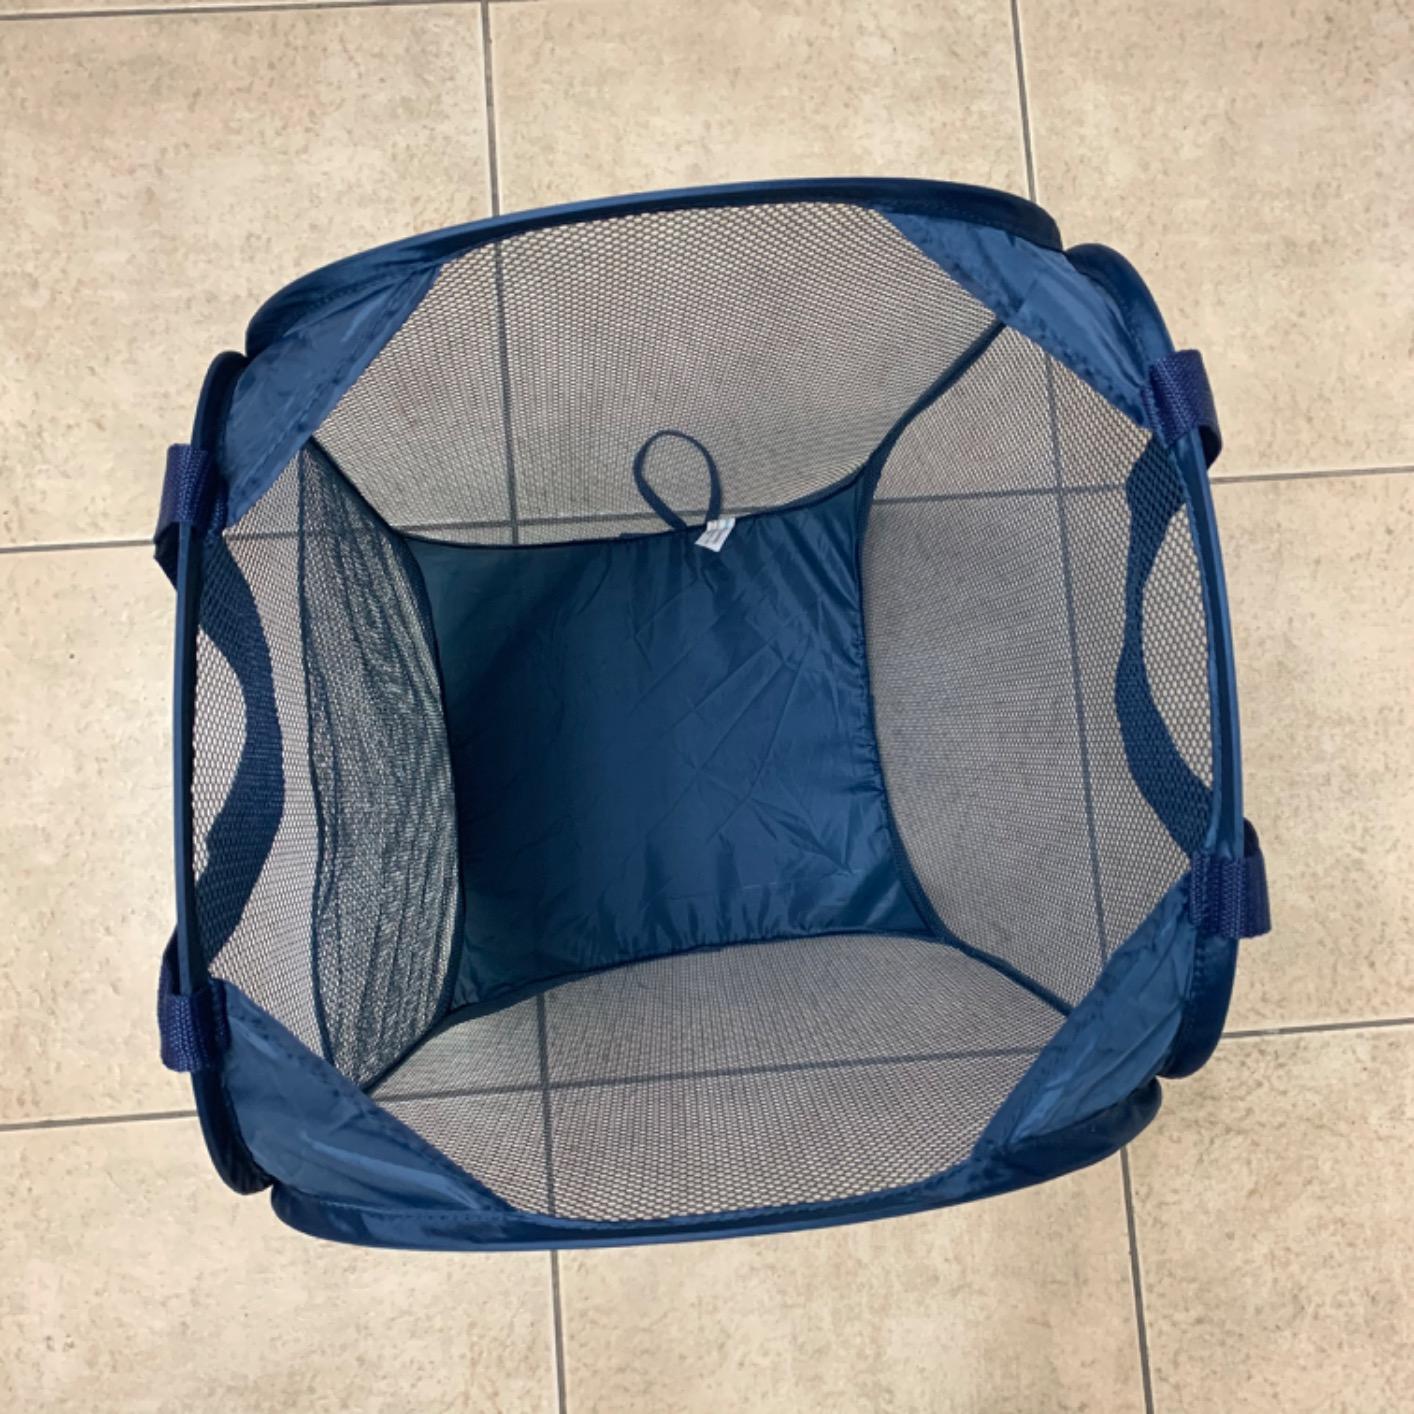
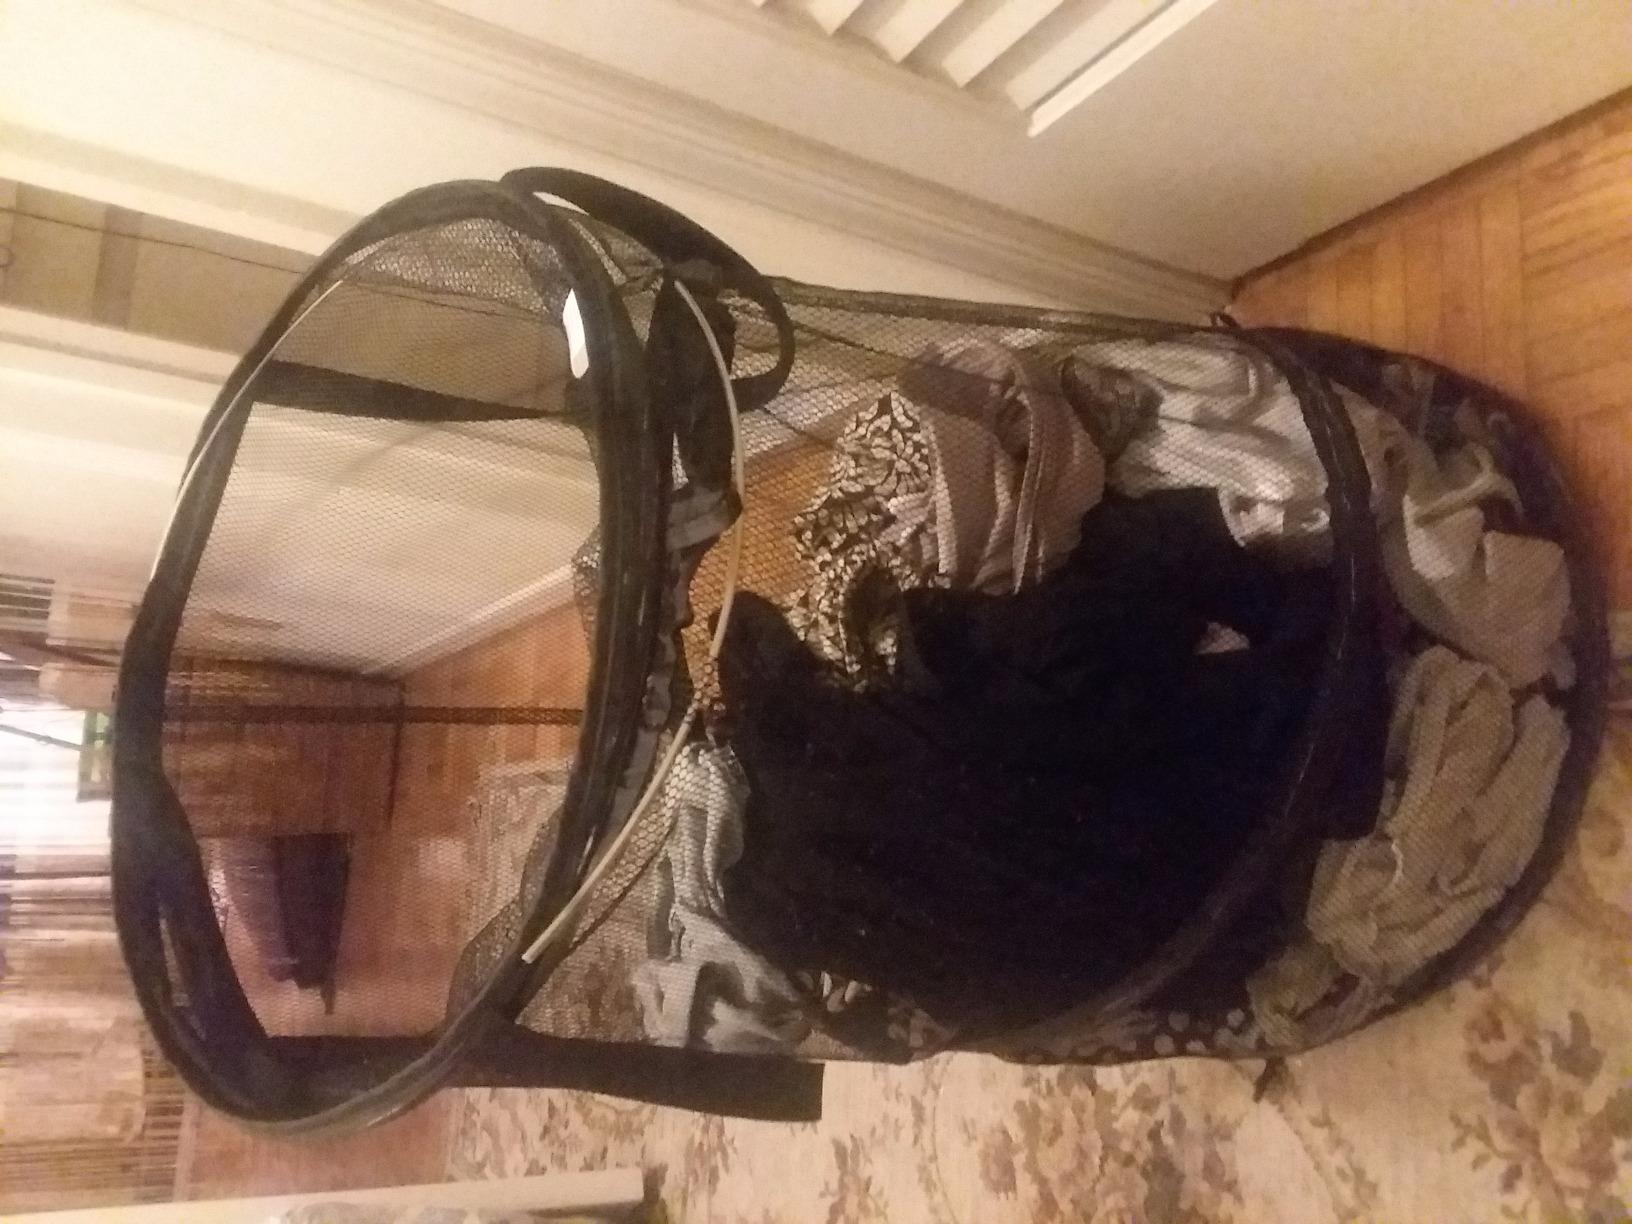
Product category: items_hamper
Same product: no